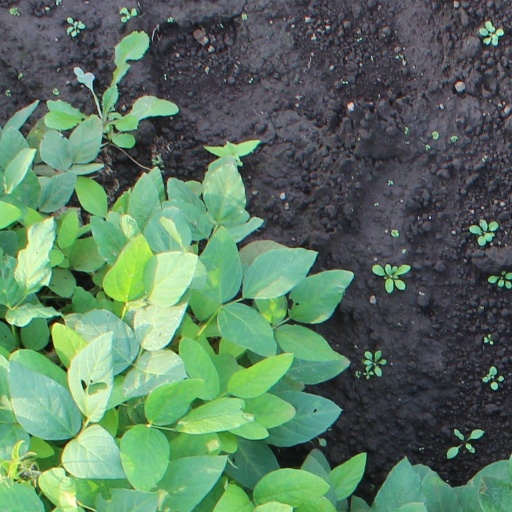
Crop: soybean